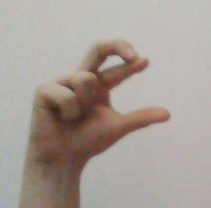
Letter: thal